Shrine Peace Memorial

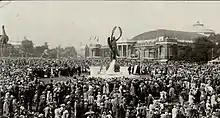
Unveiling of Shriners' Memorial in 1930

The monument was originally dedicated as part of a large ceremony on the final day of a Shriners' summit held in Toronto that year. It was dedicated by the Imperial Potentate of the Shrine of North America, Leo V. Youngworth. United States Secretary of State Henry L. Stimson spoke via radio from Washington and Canadian Prime Minister Mackenzie King spoke via radio from Ottawa, and Ontario Highways Minister George Stewart Henry, who was the Potentate of Rameses Temple No. 33 of Toronto also made an address. The statue was formally received by Toronto Mayor Bert Sterling Wemp as a "sacred trust".